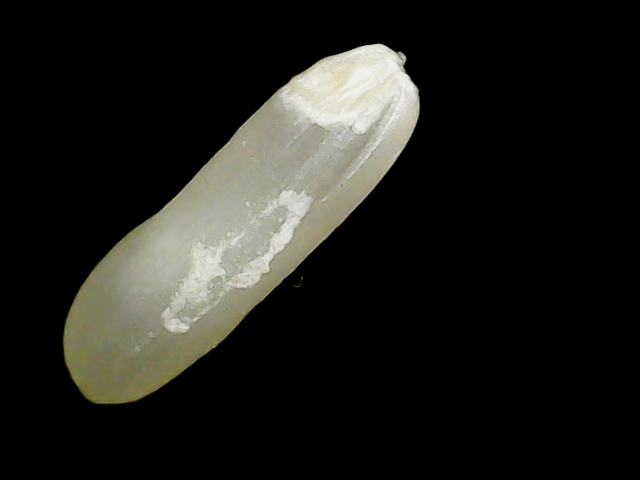
Rice variety: Binadhan14